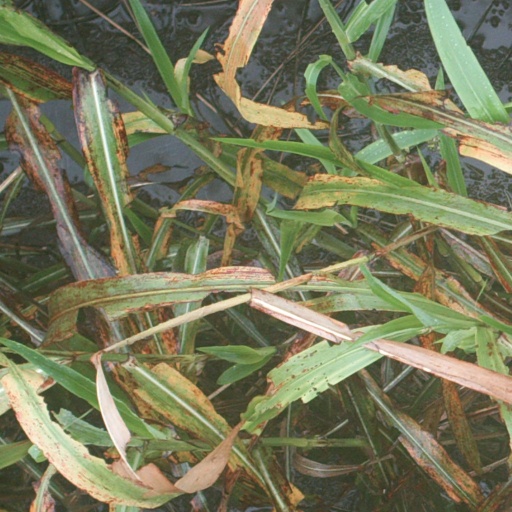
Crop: sorghum